Feminist art movement

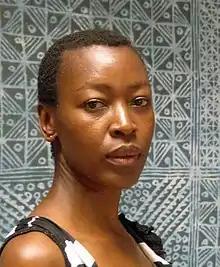
Billie Zangewa in 2019.

Artists from South Africa have made immense contributions to the feminist art genre. Feminist art from South Africa often focuses on themes of colonialism, poverty, violence, and African women's representation, including Black women's bodies and hypersexualization from colonialist standpoints.